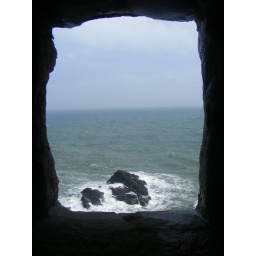
This the window from where prisoners held in Dunnoter castle